Billy Ray (screenwriter)

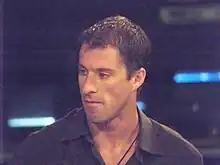
Ray in 2007

Billy Ray (born 1962) is an American screenwriter and film director. He began writing for television and movies in 1994 with "Color of Night." He has written numerous films including the first "Hunger Games" film (2012), "Richard Jewell" (2019), and "Captain Phillips" (2013) earning an Oscar nomination for the latter.